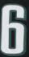
Number: 6